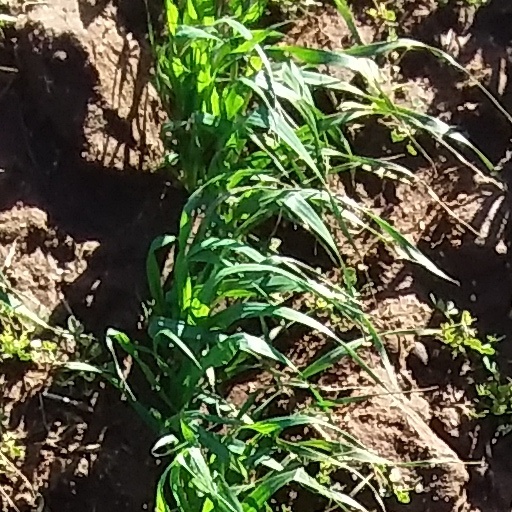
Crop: wheat